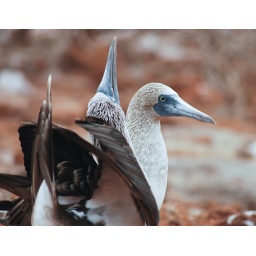
North Seymour, Galapagos. Blue-footed booby. Male displaying blue feet to female in courtship (pair bonding)